Alco School

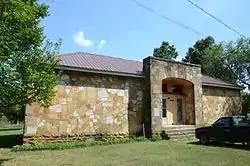

The Alco School is a former educational facility located just north of Arkansas Highway 66 in rural western Stone County, Arkansas, not far from the hamlet of Alco. It is a single-story stone structure, with a hip roof that has two eyebrow dormers. The main entry is on the western facade, sheltered by a parapeted porch. The interior originally had two classrooms, and has been converted to residential use. The school was built in 1938 as a National Youth Administration works project.